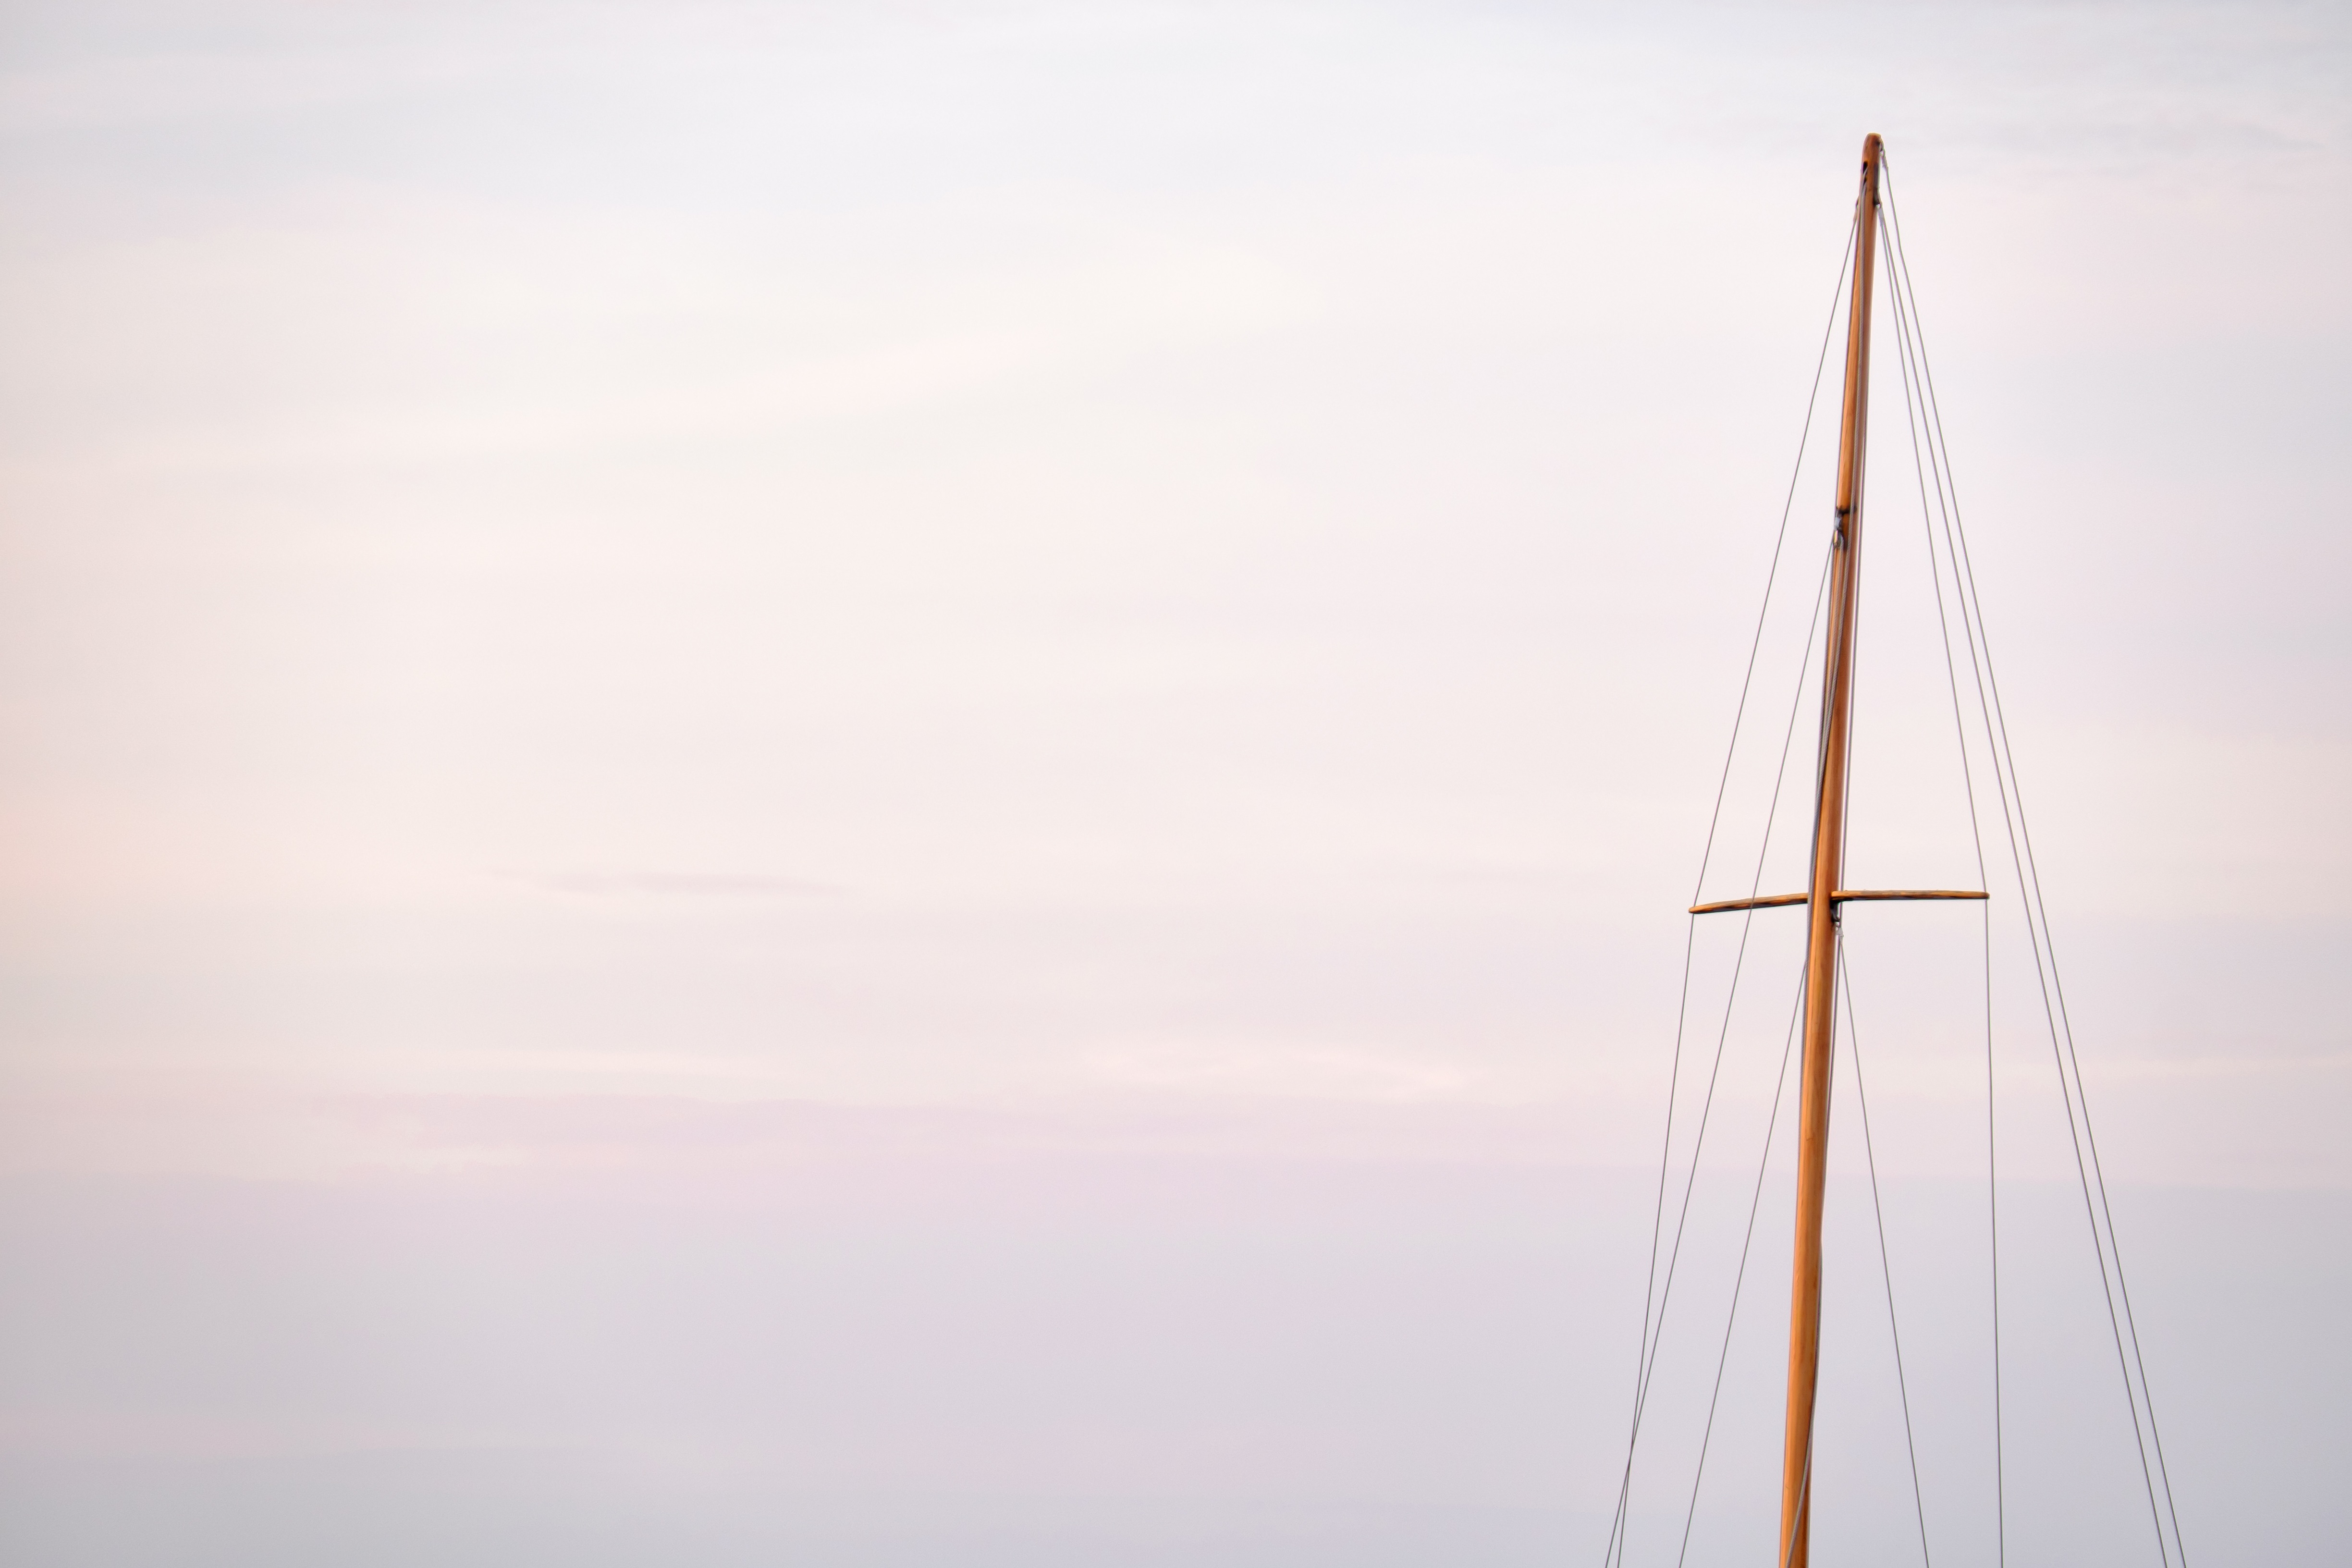
sea, horizon, wing, cloud, sky, wood, boat, wind, line, vehicle, mast, sailing, sailboat, sail, shape, atmospheric phenomenon, atmosphere of earth